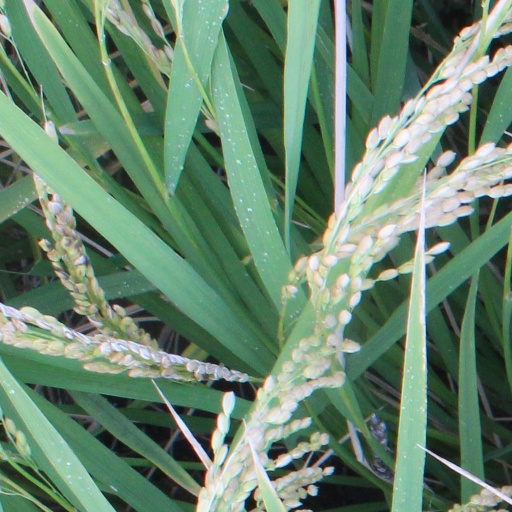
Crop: rice